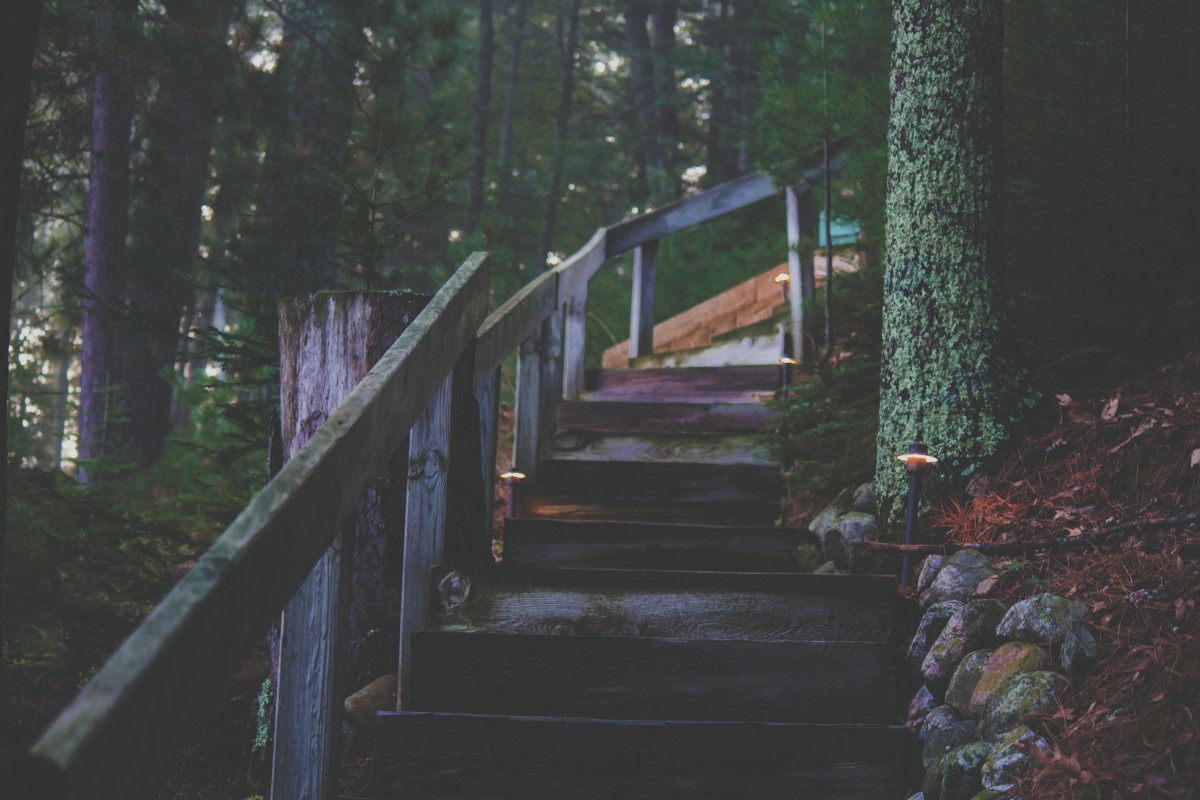
Tags: forest, house, sunlight